Socialism

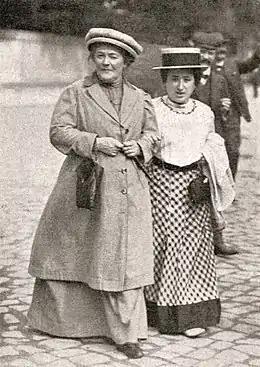
Socialist feminist Clara Zetkin and Rosa Luxemburg in 1910

Ethical socialism appeals to socialism on ethical and moral grounds as opposed to economic, egoistic, and consumeristic grounds. It emphasizes the need for a morally conscious economy based upon the principles of altruism, cooperation, and social justice while opposing possessive individualism. Ethical socialism has been the official philosophy of mainstream socialist parties.